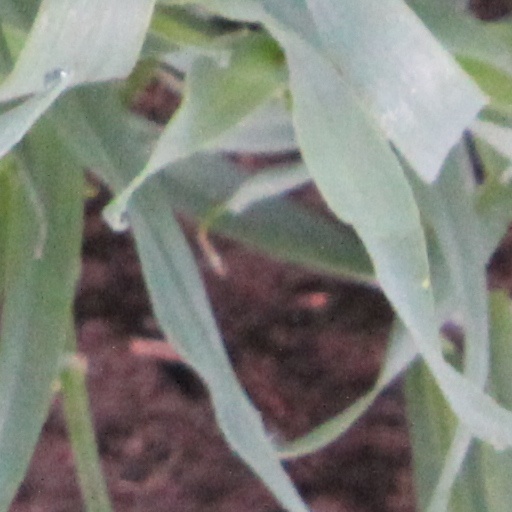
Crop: wheat